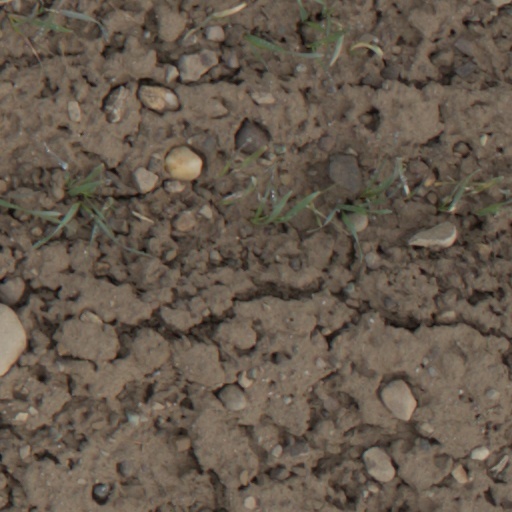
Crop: wheat